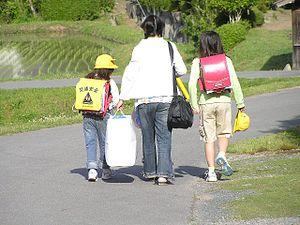
Le transport scolaire est l'organisation de déplacements d'élèves dans le cadre de leurs activités scolaires, principalement leur transport quotidien entre leur domicile et leur école mais aussi à l'occasion de voyages. Il se réalise généralement au moyen d'autocars mais peut dans certaines autres circonstances se réaliser en taxi, train ou bateau. Il est généralement encadré par des textes législatifs ou réglementaires spécifiques.